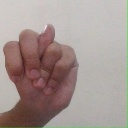
अक्षर: न